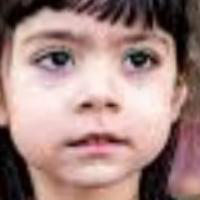
Age group: age 01-10